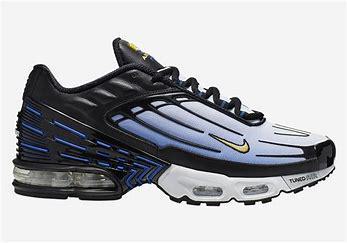
Brand: Nike
Model: Air 3